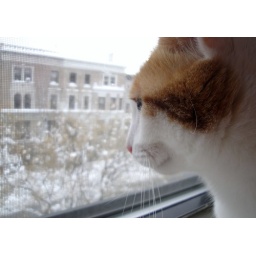
As people shovel themselves out of the 15&amp;quot;+ of snow, Dixon watches the birds shivering in the trees outside my apartment window.